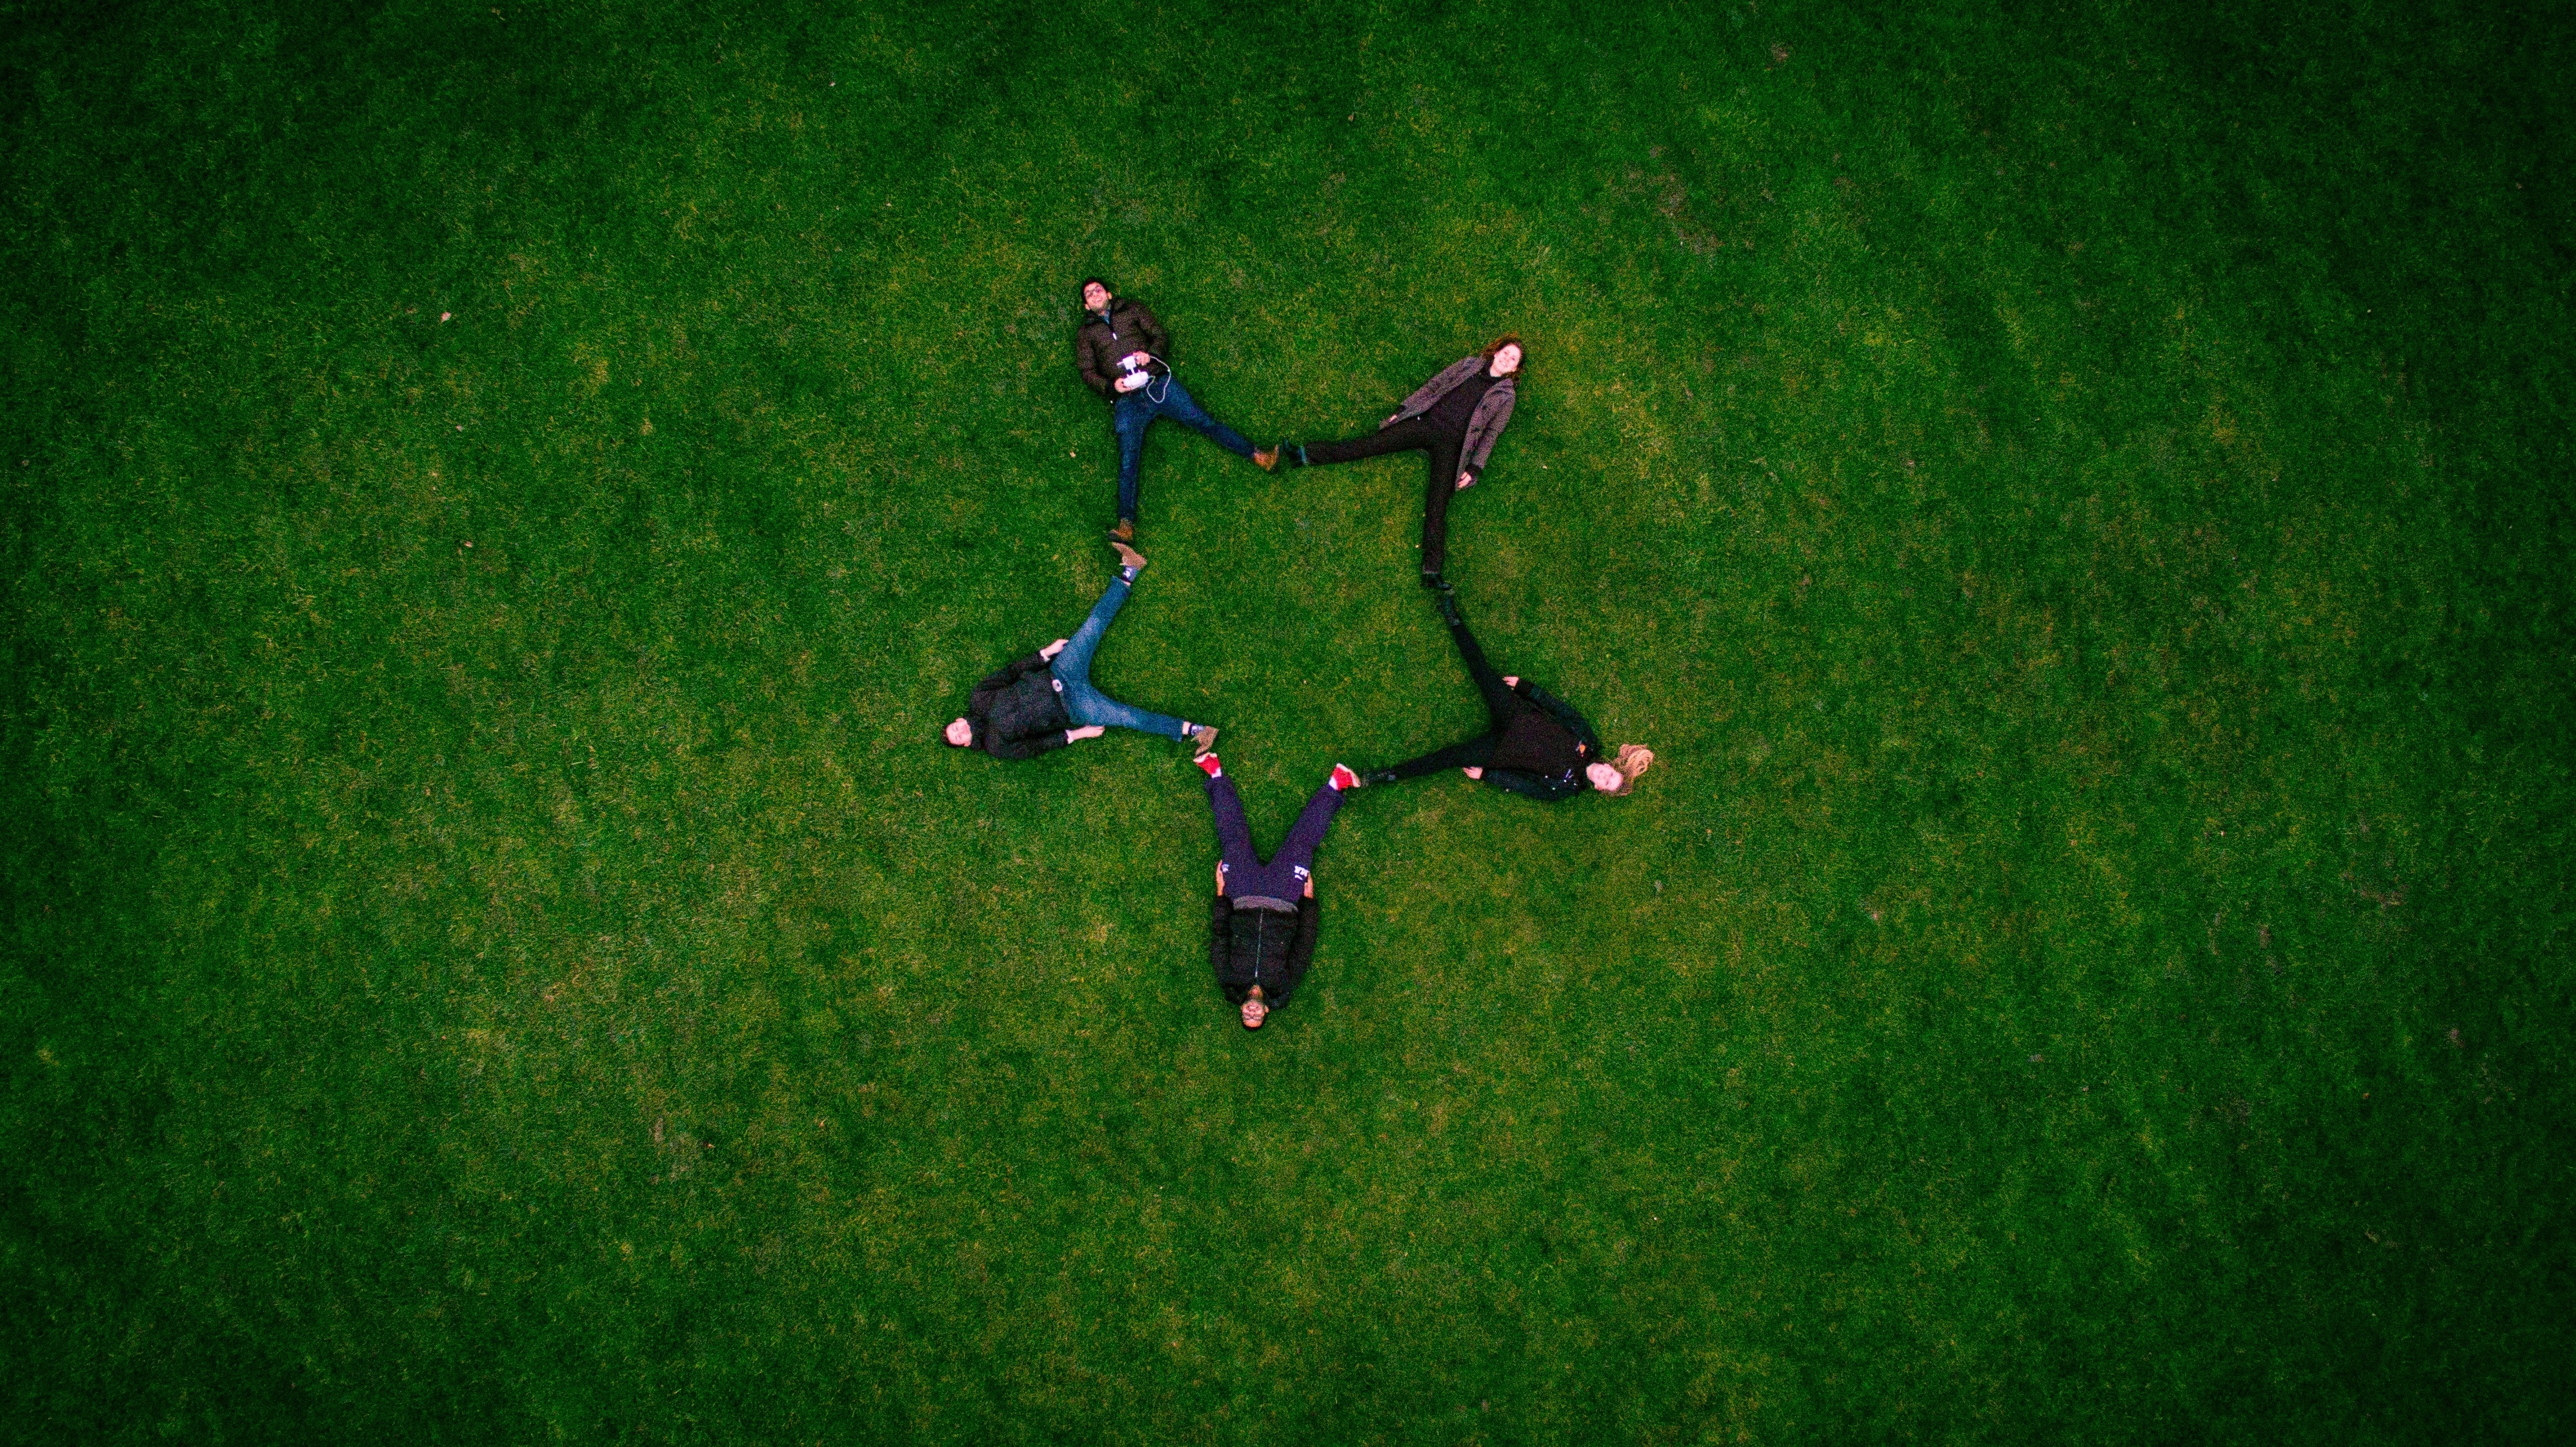
grass, person, light, plant, field, night, lawn, sunlight, star, leaf, flower, green, color, darkness, friend, lying down, screenshot, macro photography, atmosphere of earth, computer wallpaper